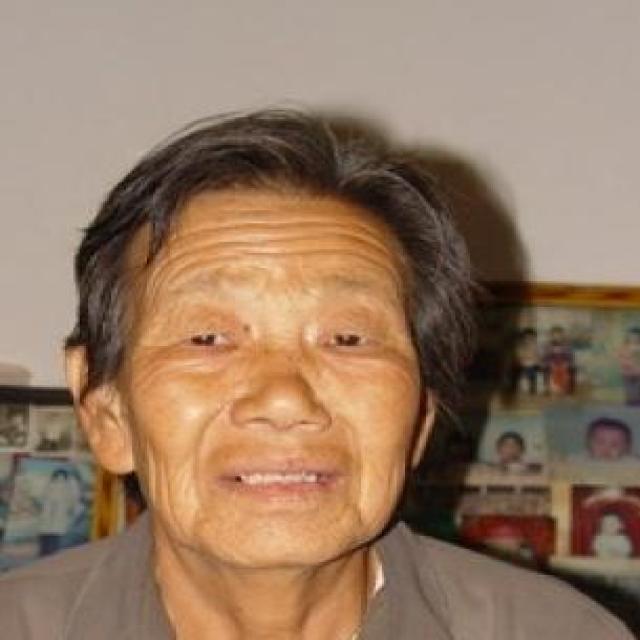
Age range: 65+